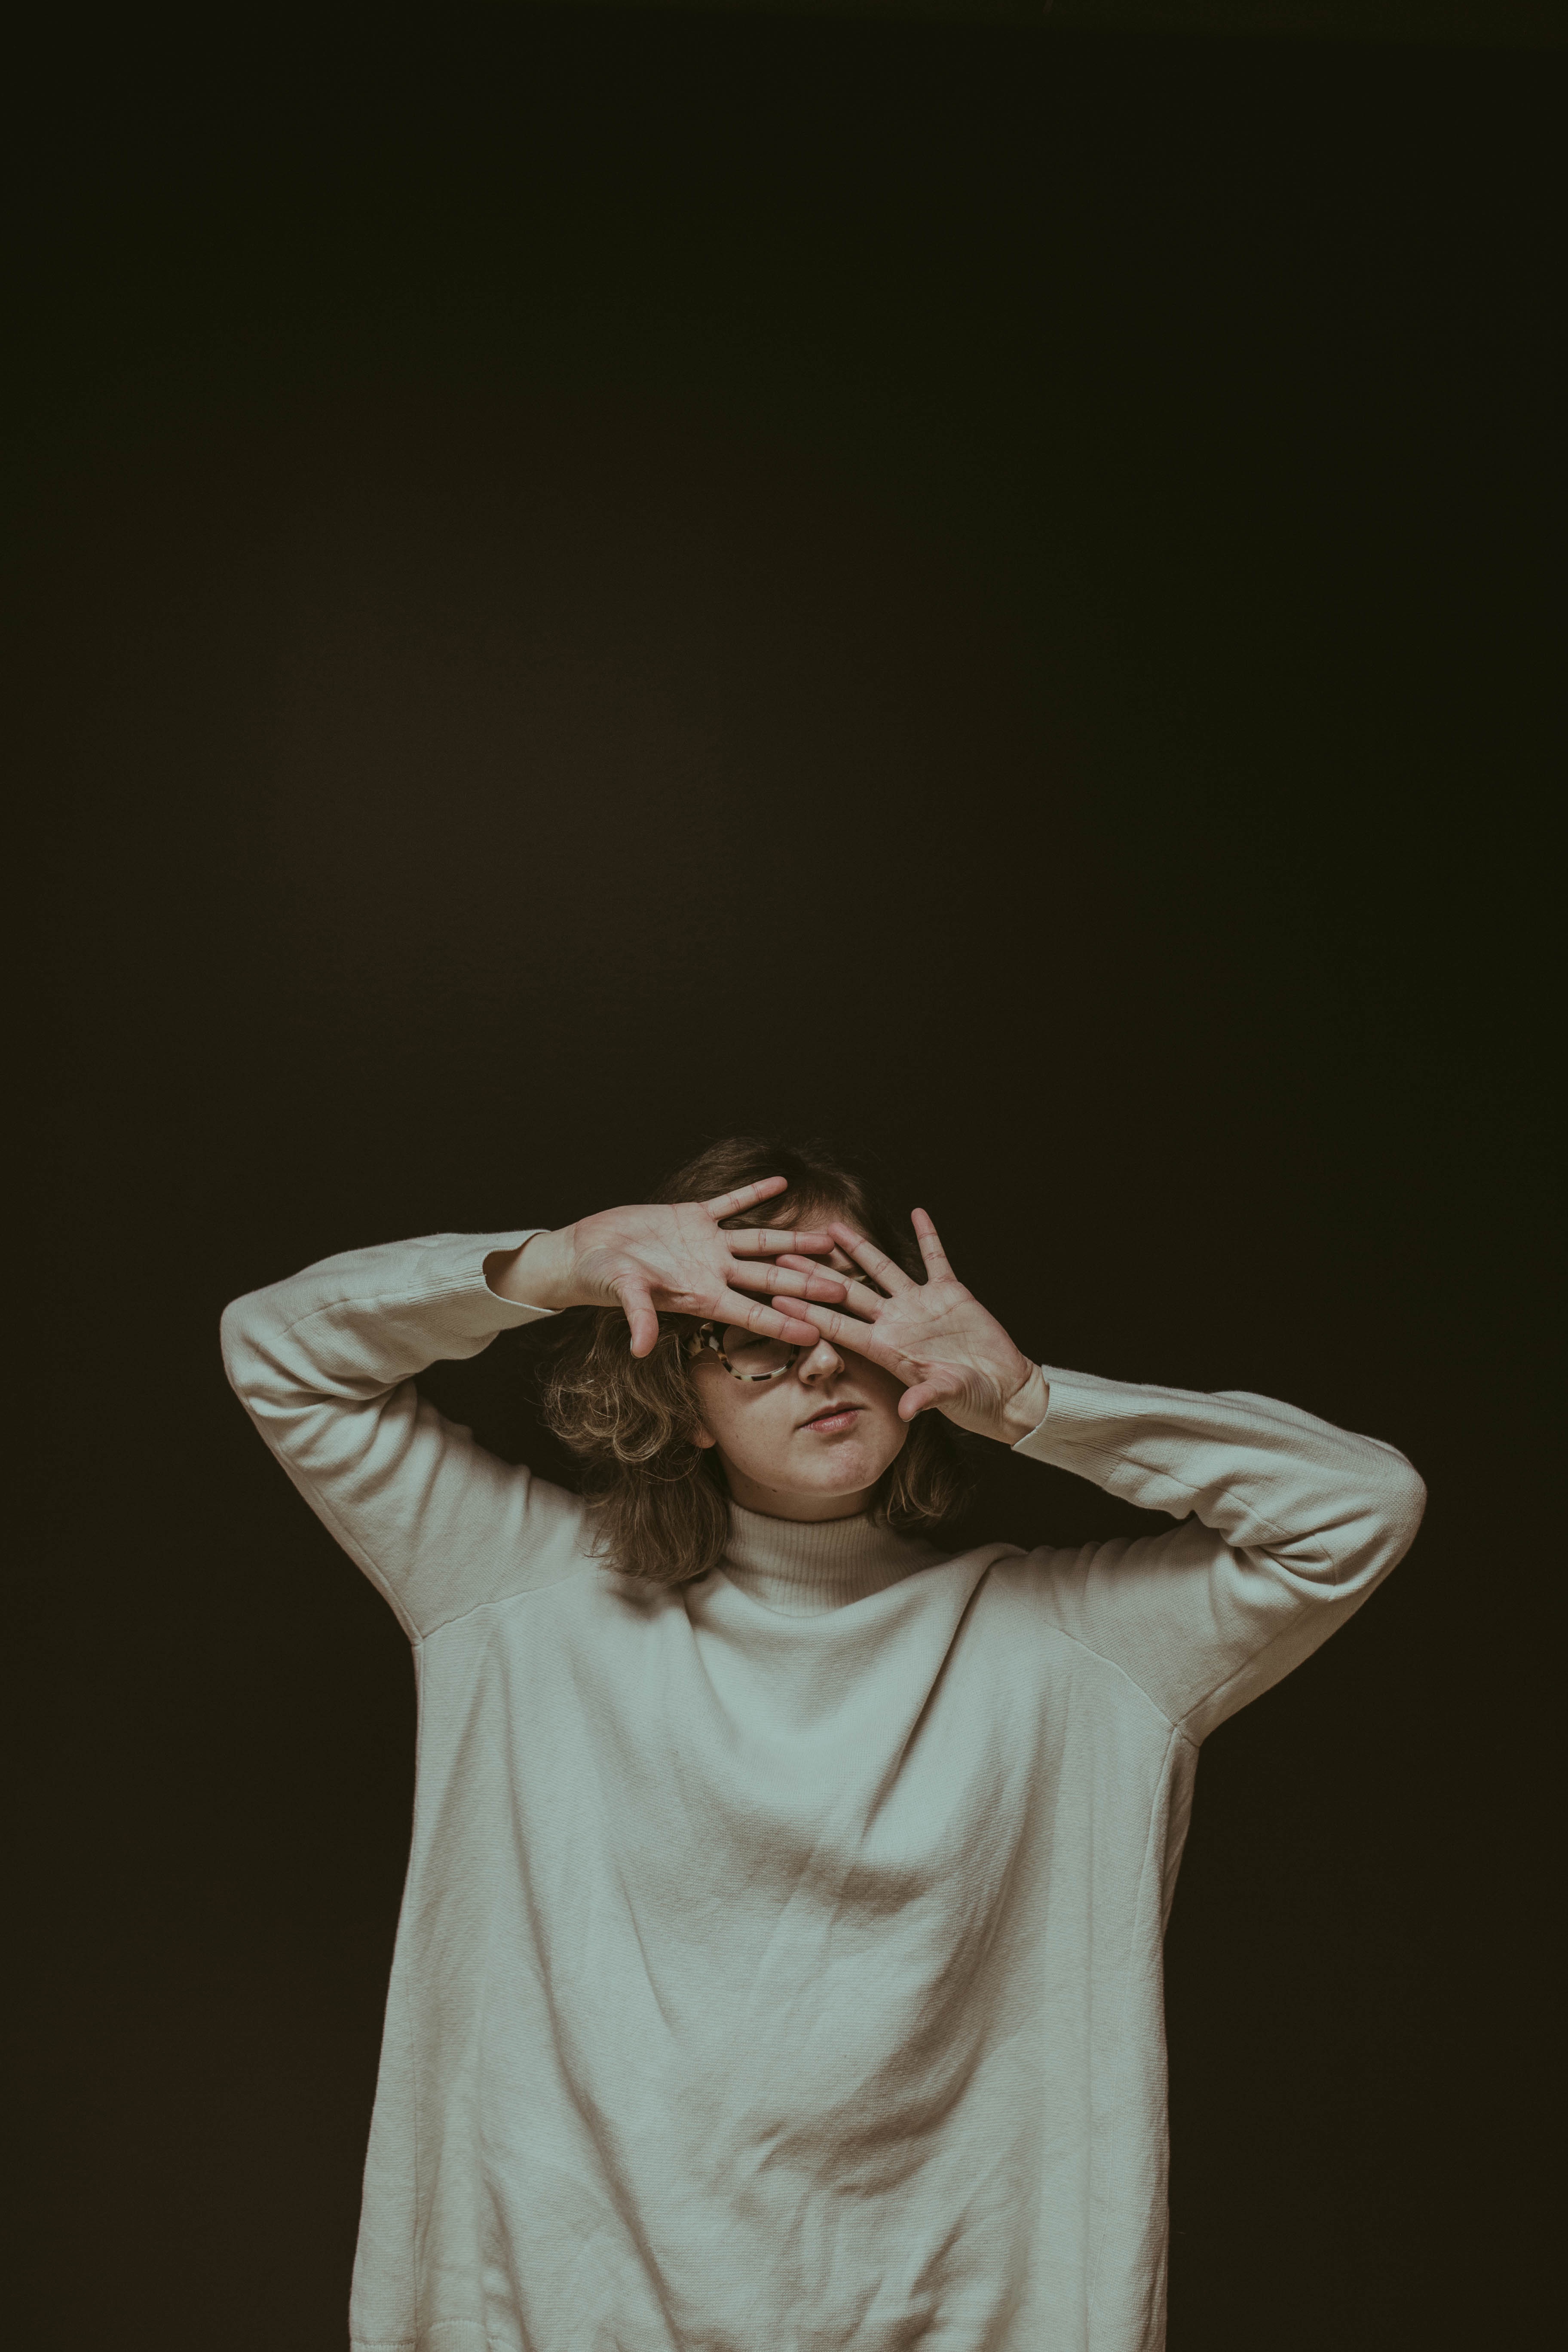
woman, white, photography, female, portrait, palm, darkness, lady, hands, beauty